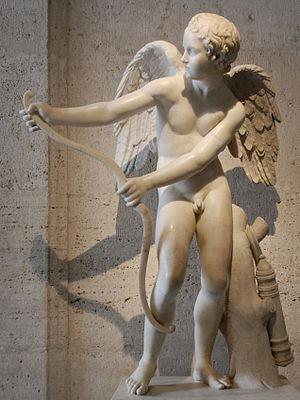
La bisexualité est omniprésente en Grèce antique. À cette époque, les hommes étaient tenus de se marier et de fonder une famille. Dans un même temps, l'amour d'hommes légèrement plus âgés envers des adolescents était encouragé, bien que très réglementé, comme un moyen d'éducation de la jeunesse masculine.
Lysippe de Sicyone est un sculpteur et bronzier grec, portraitiste attitré d'Alexandre le Grand, père et maître de Daippos, Boédas, Euthycratès.
Éros est le dieu primordial de l’Amour et de la puissance créatrice dans la mythologie grecque. Le mot érotisme provient de Éros.